Toshavim

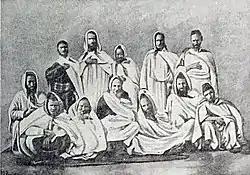
Berber Jews cca. 1900

Toshavim ("residents") or bildiyīn is a generic reference to non-Sephardic Jews who inhabited lands in which the Jews expelled from Spain in 15th century settled ("Megorashim", "expellees"). The Jews in the area of North Africa known as Maghreb are also referred to as "Maghrebim" (Maghrebi Jews). In particular, the term "Toshavim" was applied to the Jews of Morocco. Both groups are considered indigenous to the area despite their migration and diaspora origins.